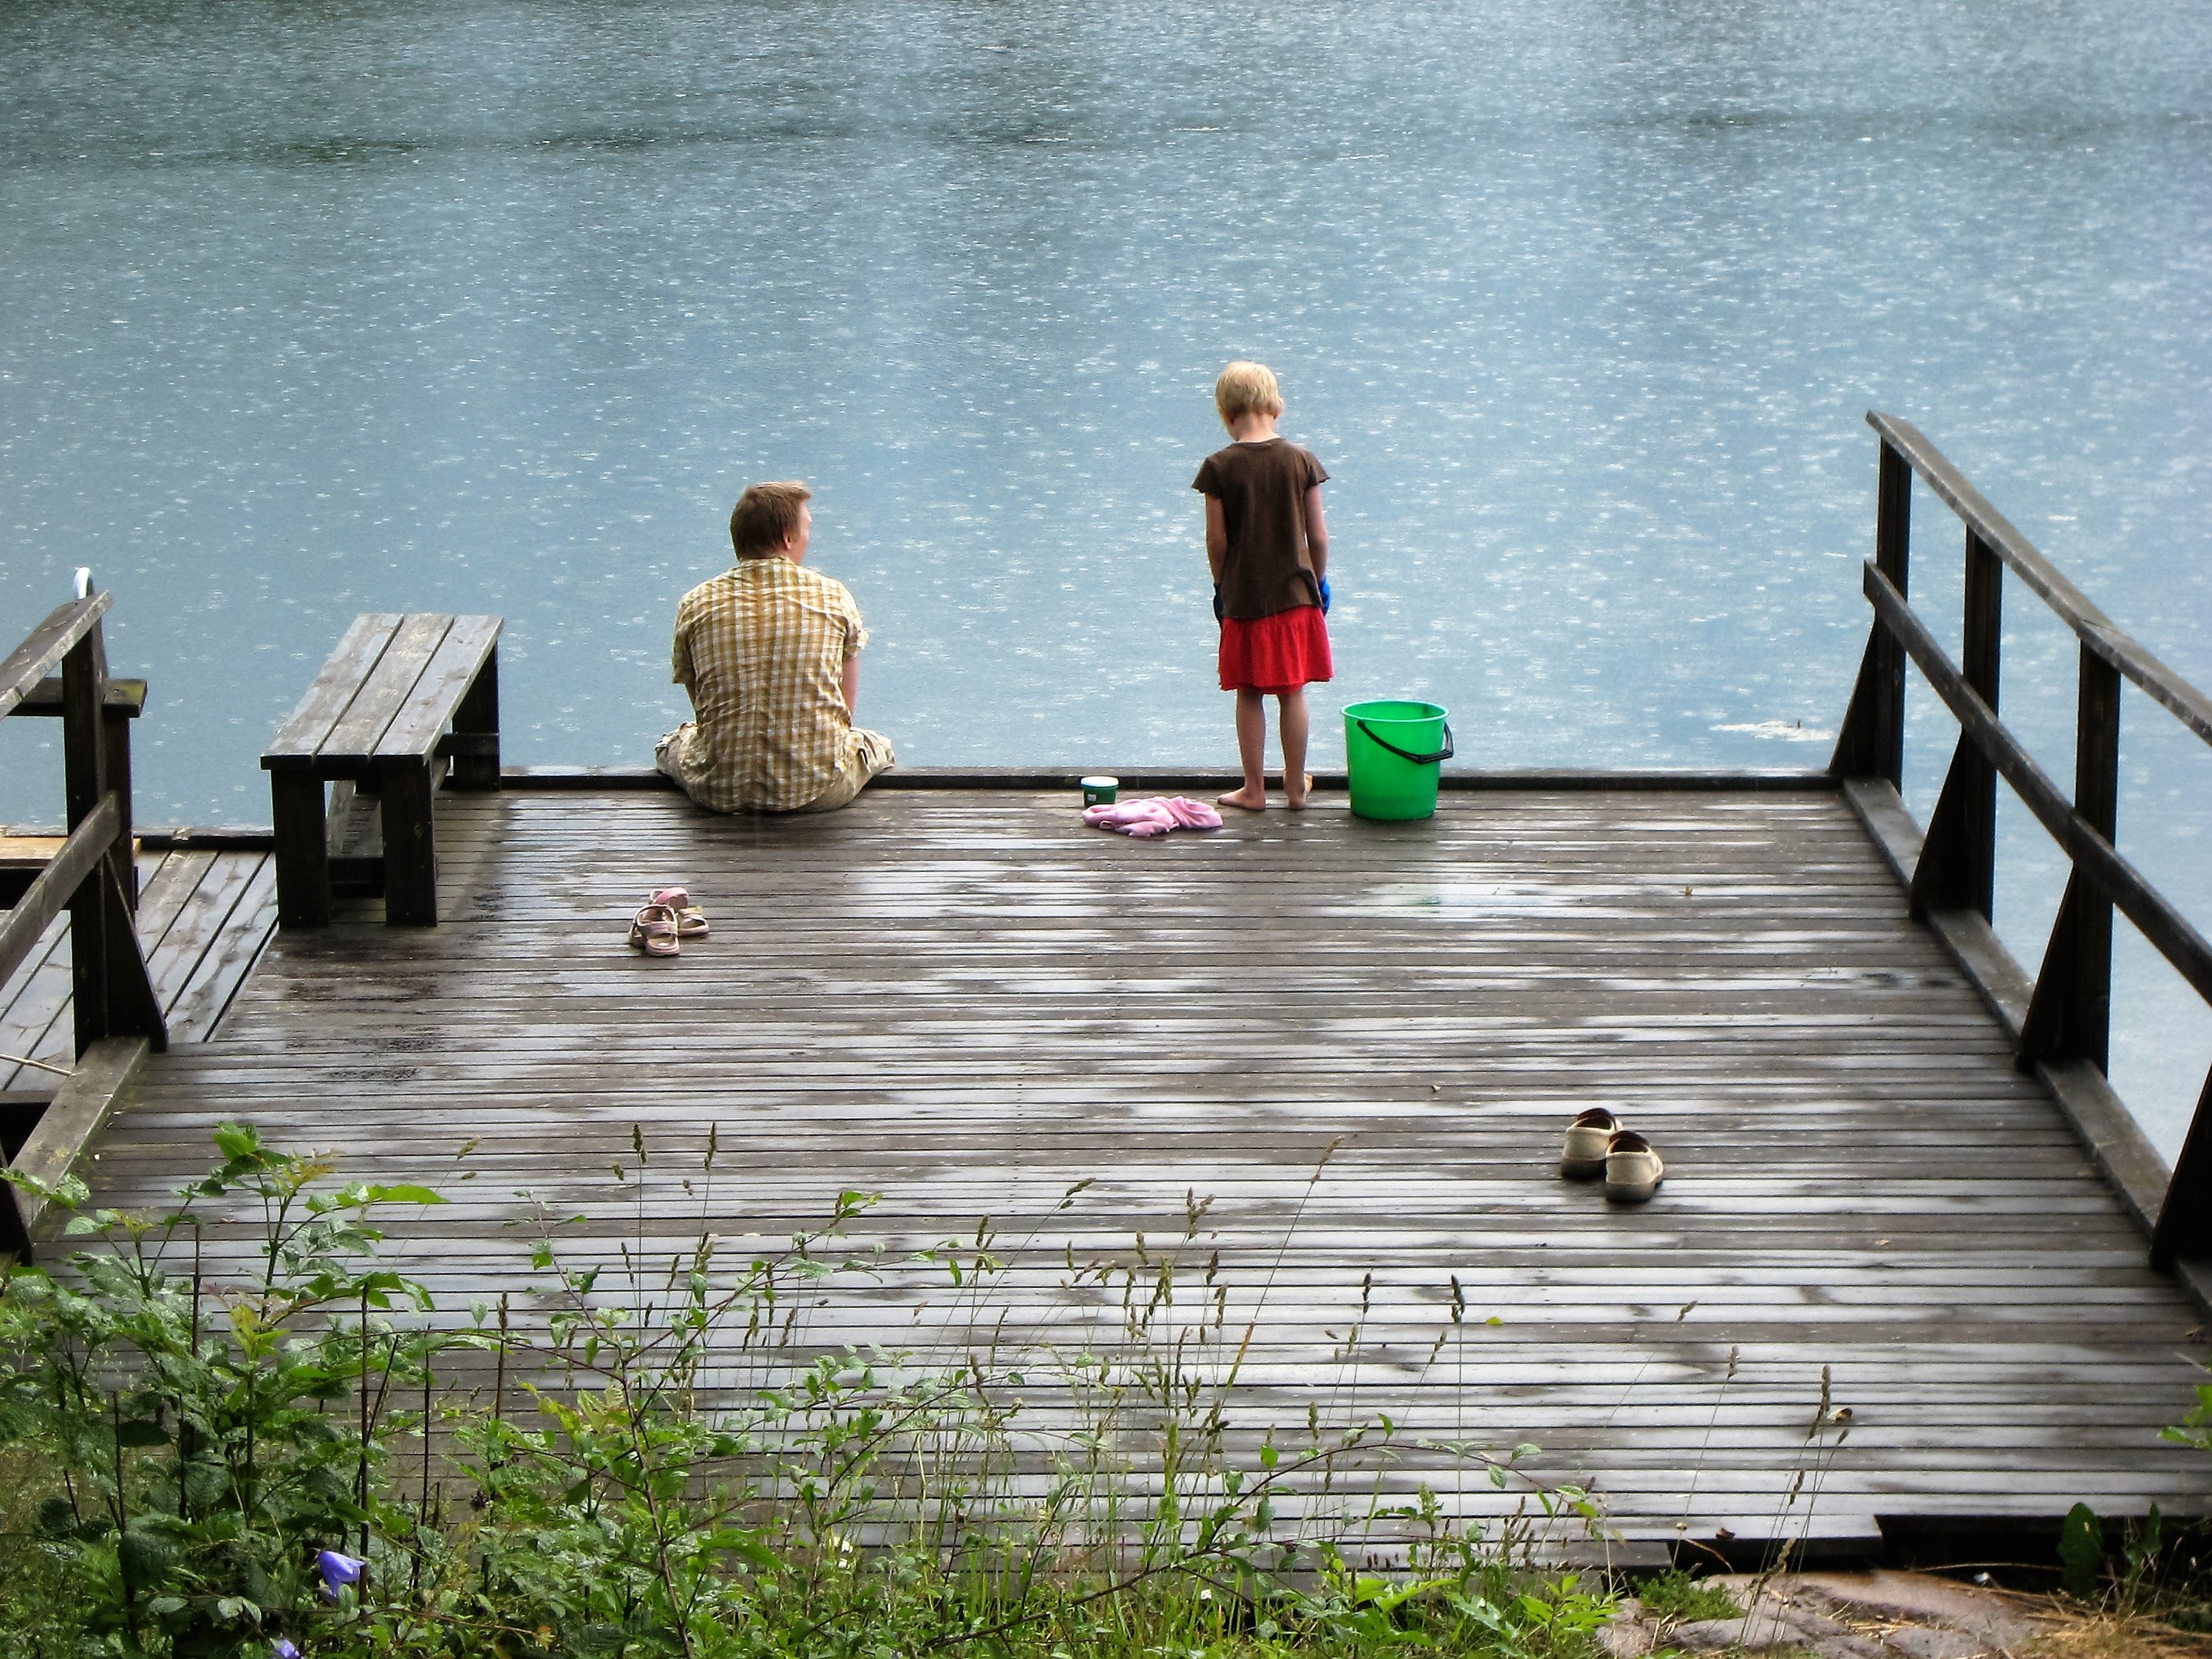
water, people, lake, wall, friend, happiness, real